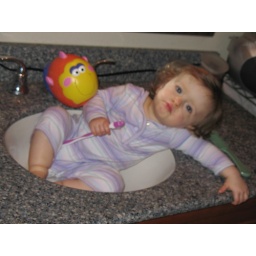
B loves to play in the bathroom sink